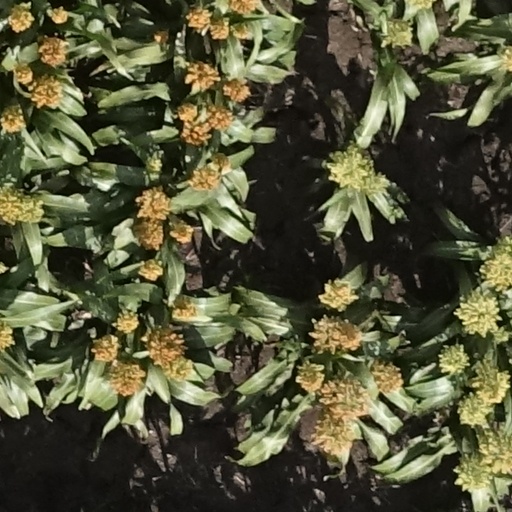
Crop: sorghum